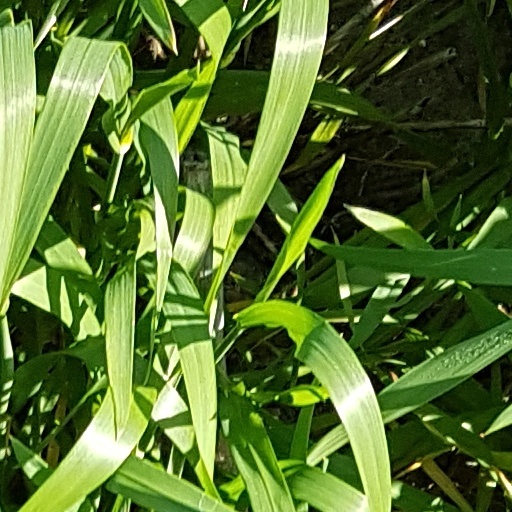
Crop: wheat